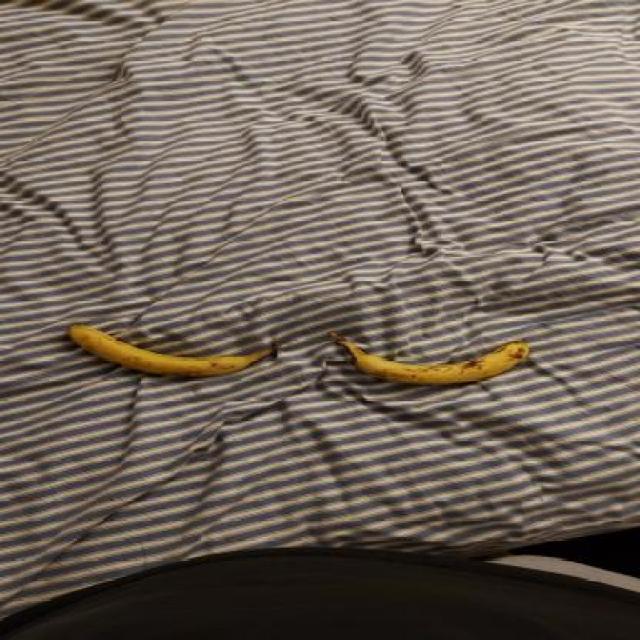
Label: bananas